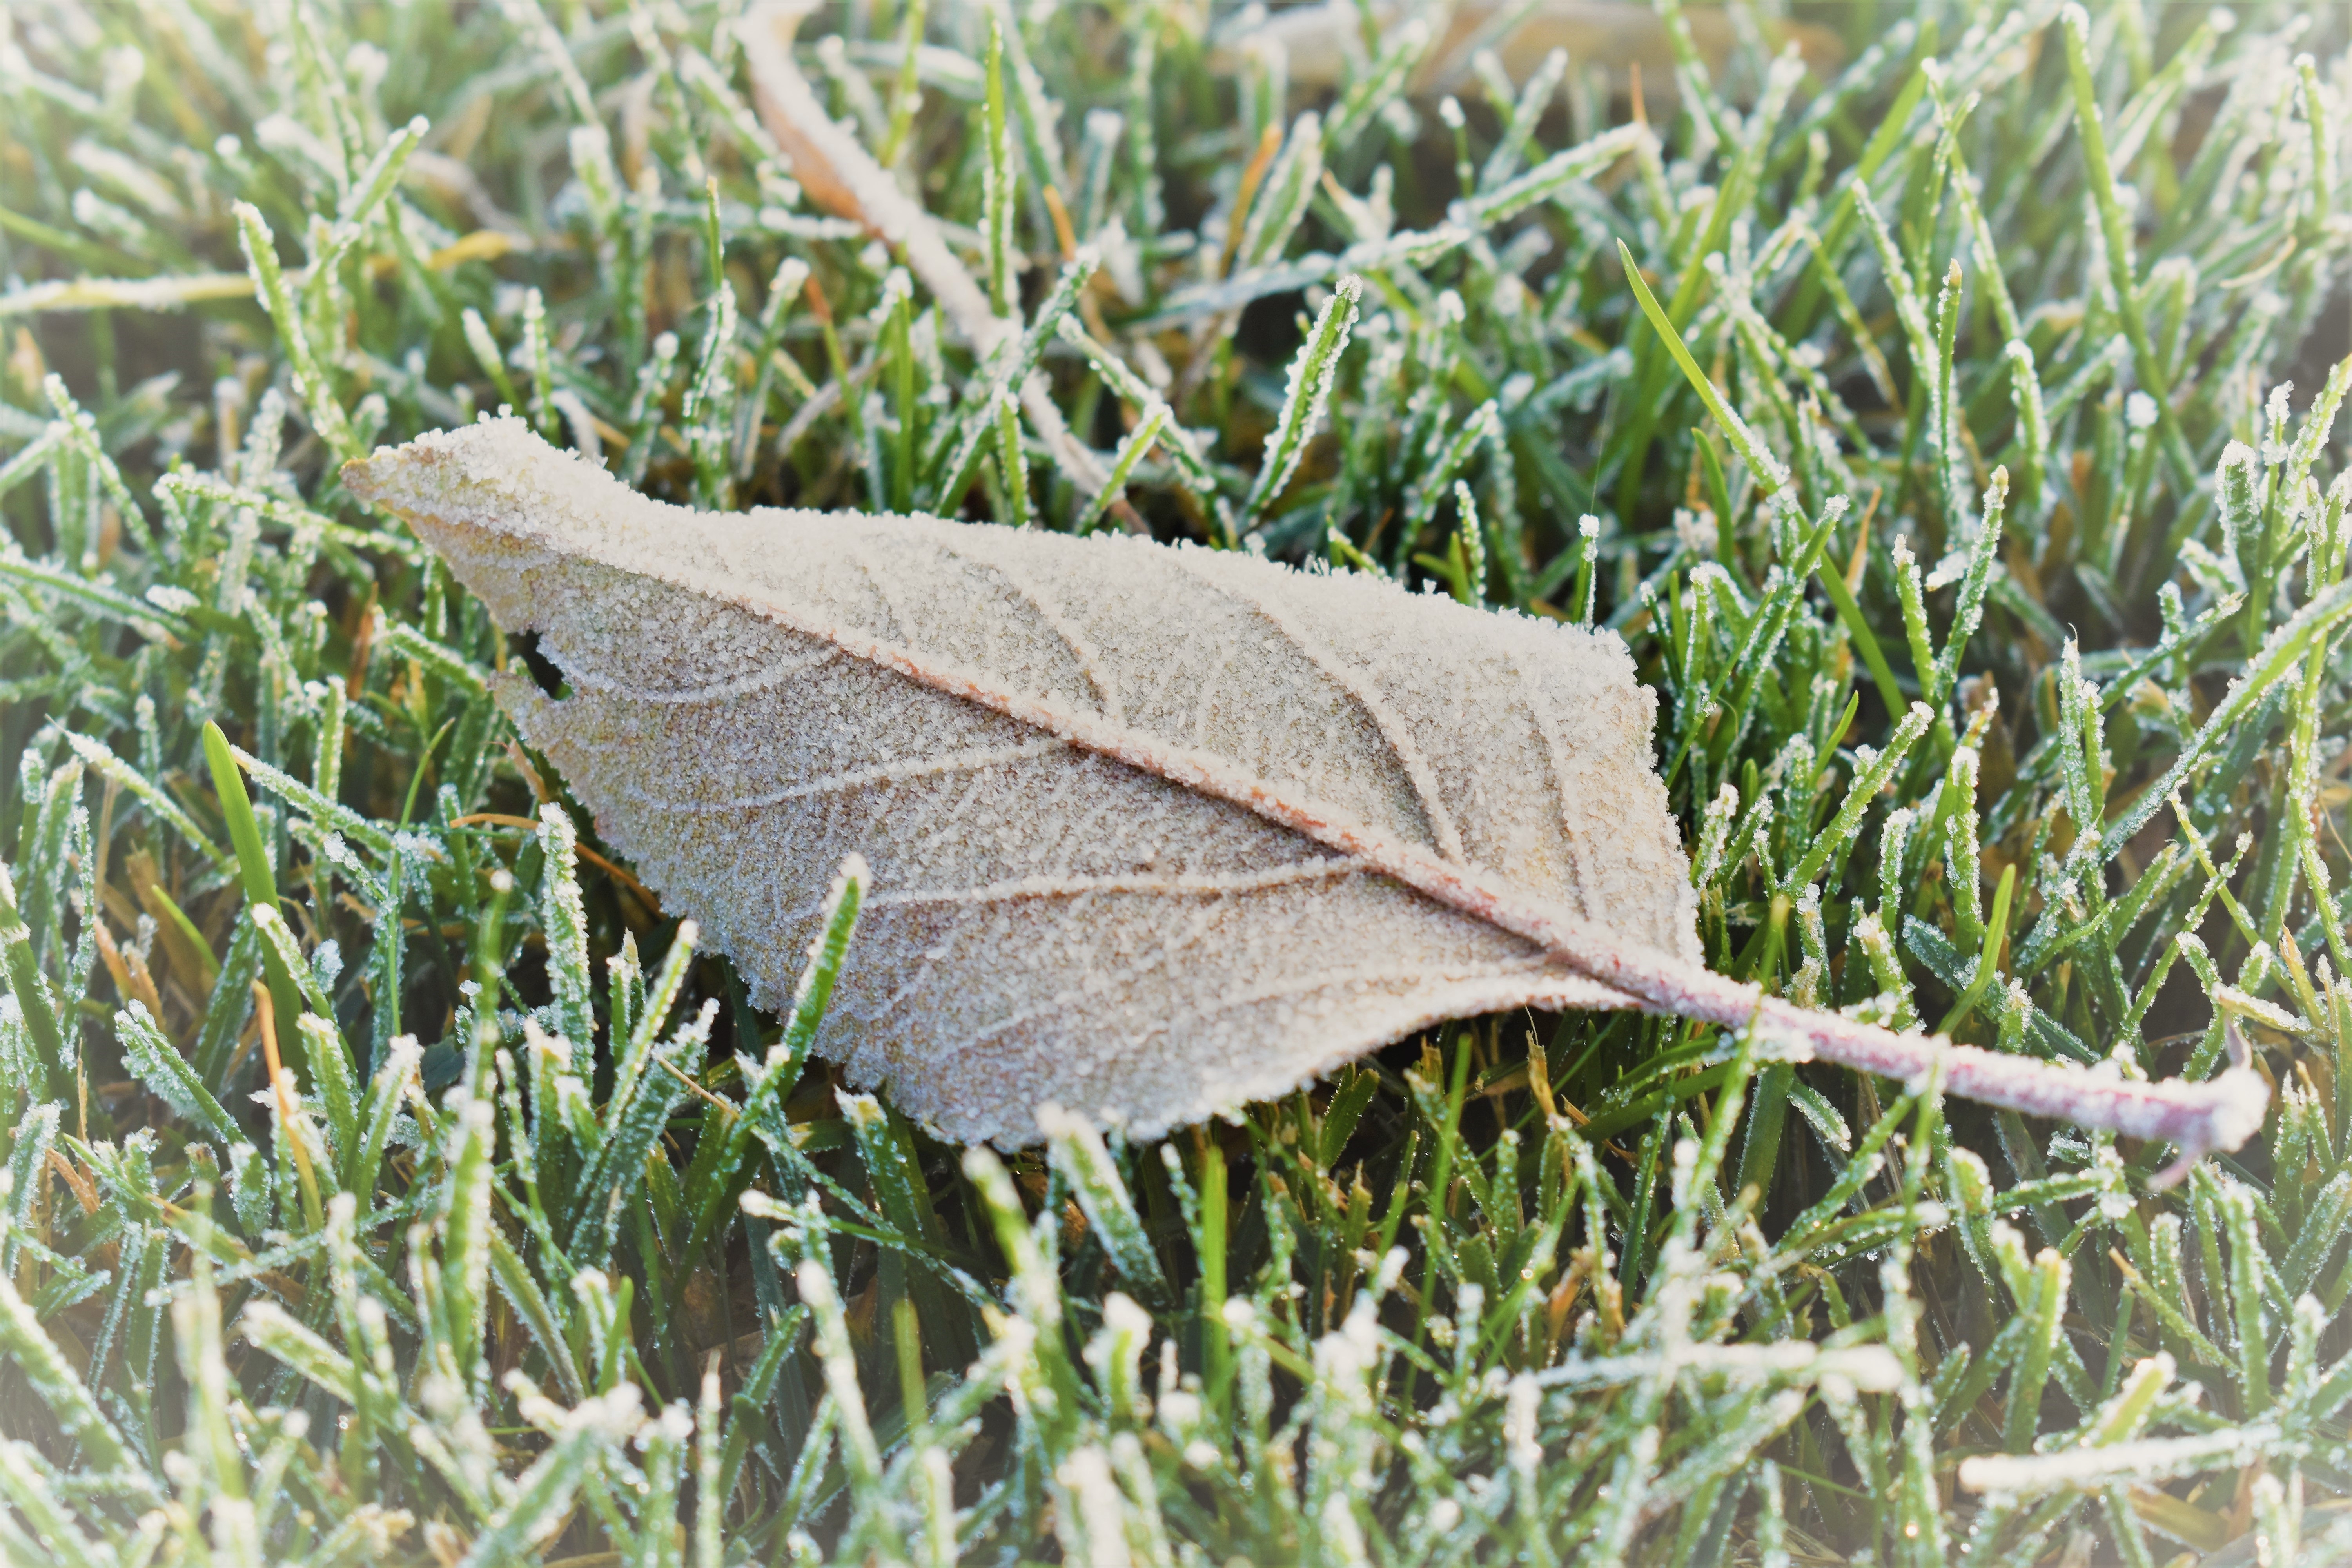
tree, nature, grass, branch, plant, lawn, meadow, leaf, flower, frost, wildlife, ice, insect, autumn, botany, frozen, moth, flora, fauna, invertebrate, leaves, sunny, rush, ecosystem, winter sun, hoarfrost, morning hour, mature, grass family, land plant, moths and butterflies, cold sheet